Ceres Brewery

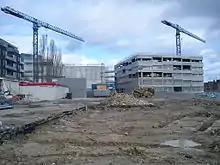
Redevelopment of the site of the former Ceres brewery in 2014

"Ceres Brewery" was founded in 1856 by Malthe Conrad Lottrup, a grocer, with chemists "A. S. Aagard" and "Knud Redelien", as the city's seventh brewery. It was named after the Roman goddess Ceres, and its opening was announced in the local newspaper, "Århus Stiftstidende".